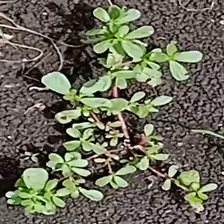
Weed species: Graceful_Sandmart_(Euphorbia hypericifolia)